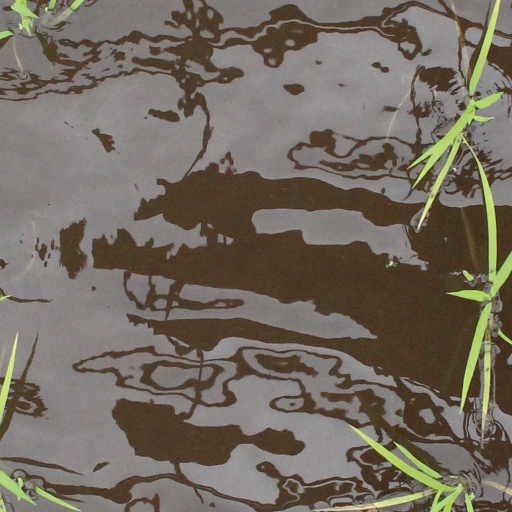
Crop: rice